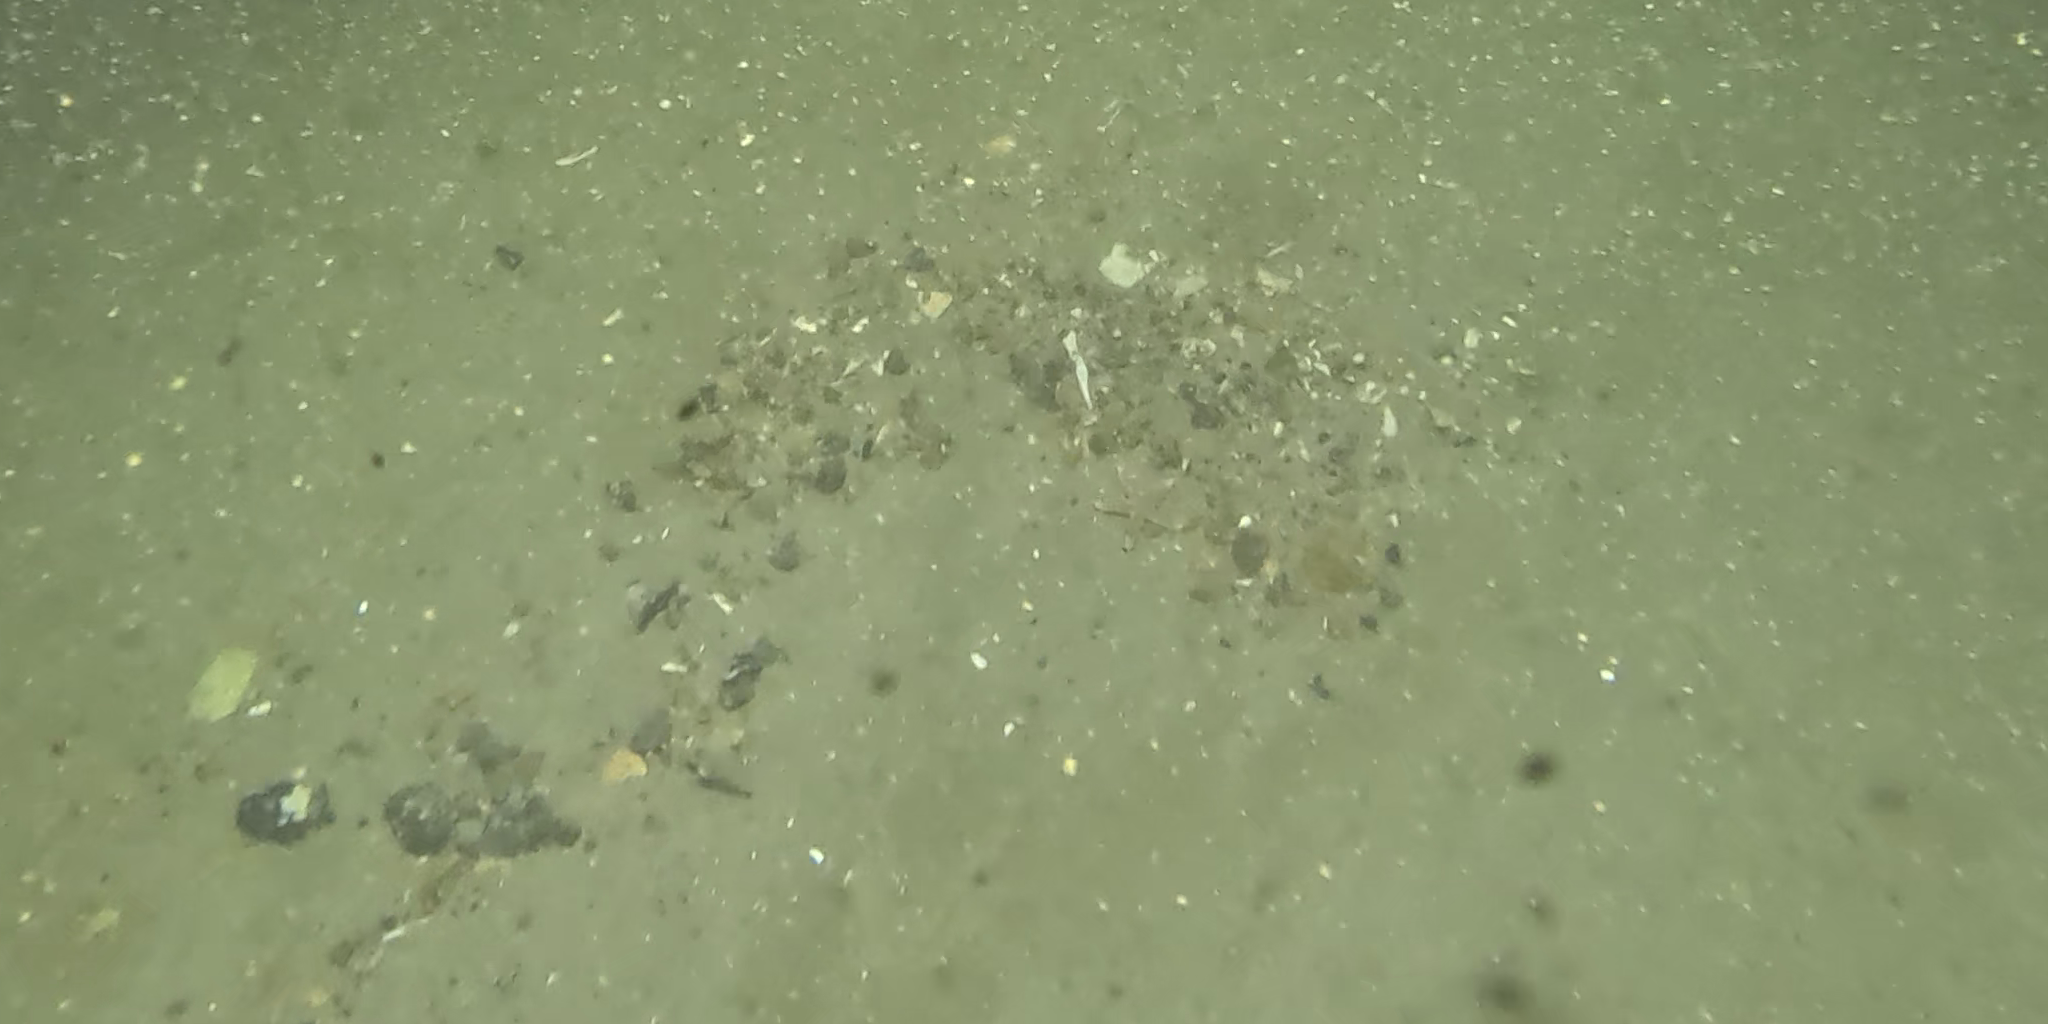
Seabed habitat: sand